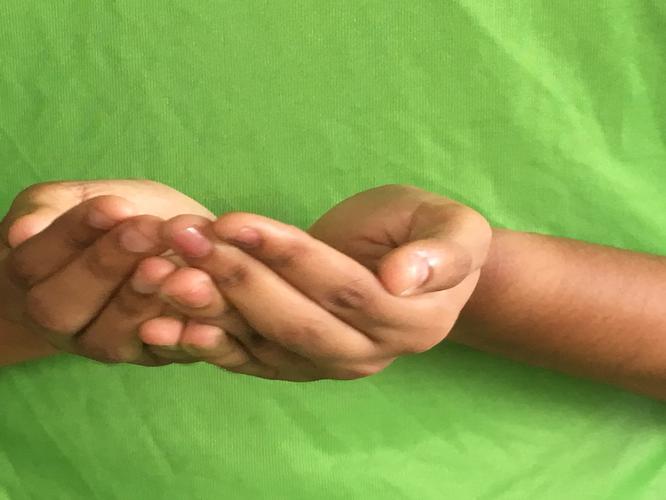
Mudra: Pushpaputa
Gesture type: double_hand